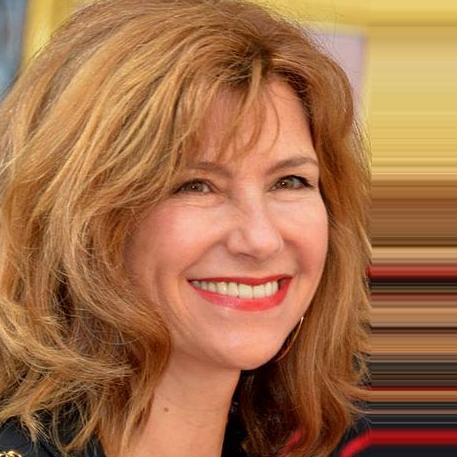
Age: 47